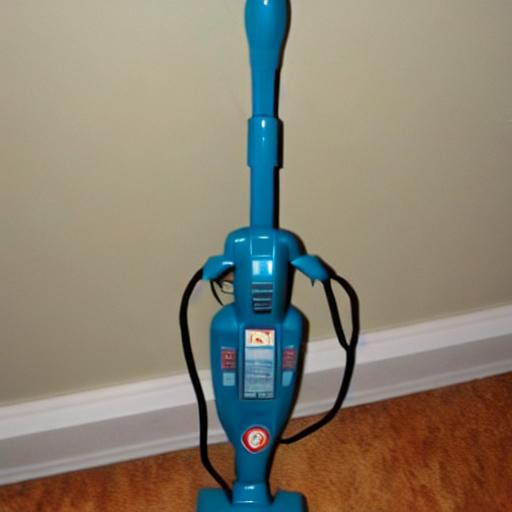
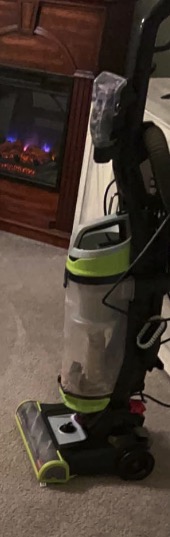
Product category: items_vacuum
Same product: no